SBA Airlines

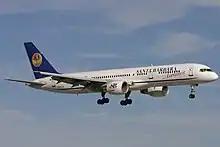
A Boeing 757-200 in the Santa Bárbara Airlines livery landing at Miami International Airport in 2004.

The airline was established on 1 November 1995 and started operations on 1 March 1997. At March 2000, the airline had 80 employees and a fleet of three ATR 42-300s to serve both a domestic and a regional network that consisted of Aruba, Barquisimeto, Barranquilla, Caracas, Coro, Curaçao, Las Piedras, Maracaibo, Mérida, Santa Barbara Zulia and Valencia. It wholly owned Islas Airways until September 2006, when Islas was sold to the Canary Islands company Grupo SOAC. Santa Bárbara Airlines was rechristened as "SBA Airlines" in 2008, following the acquisition of the carrier by Aserca Airlines.